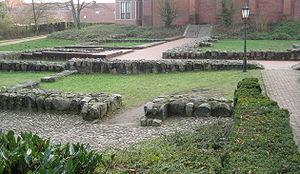
L’abbaye de Harsefeld est une ancienne abbaye bénédictine à Harsefeld, dans le Land de Basse-Saxe et le diocèse de Hildesheim.